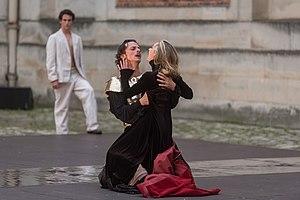
Mois Molière 2018 (Grande Ecurie) Crédit photo
Anne Delbée, née en 1946, est une tragédienne, metteuse en scène, directrice de théâtre et écrivain française.
Le Mois Molière est un festival de théâtre et de musique qui se déroule tous les ans du 1ᵉʳ au 30 juin, dans les rues, parcs, théâtres et sites historiques de la ville de Versailles. Il accueille plus de 100 000 festivaliers.